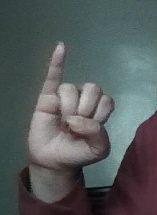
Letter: meem